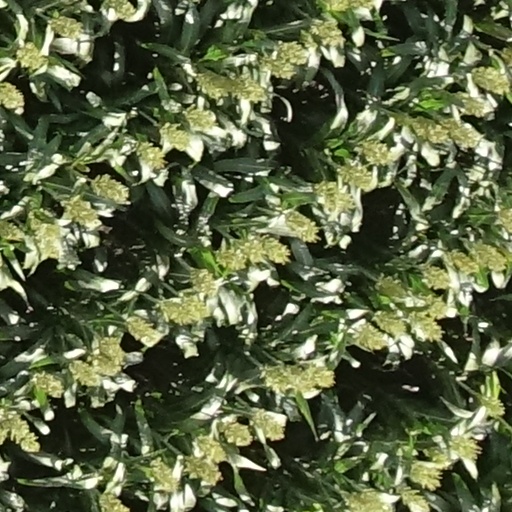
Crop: sorghum